NER Class P2

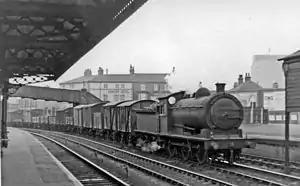
No. 65774 passes Thornaby station 28 March 1955

The NER Class P2 (LNER Class J26) was a class of 0-6-0 steam locomotives of the North Eastern Railway. All 50 locomotives survived into British Railways ownership in 1948 and their BR numbers were BR 65730-65779 renumbered from LNER 5730-5779 . None survive into preservation. The design is based on the P1 and Class P. All were withdrawn from 1952 to 1966 and scrapped.